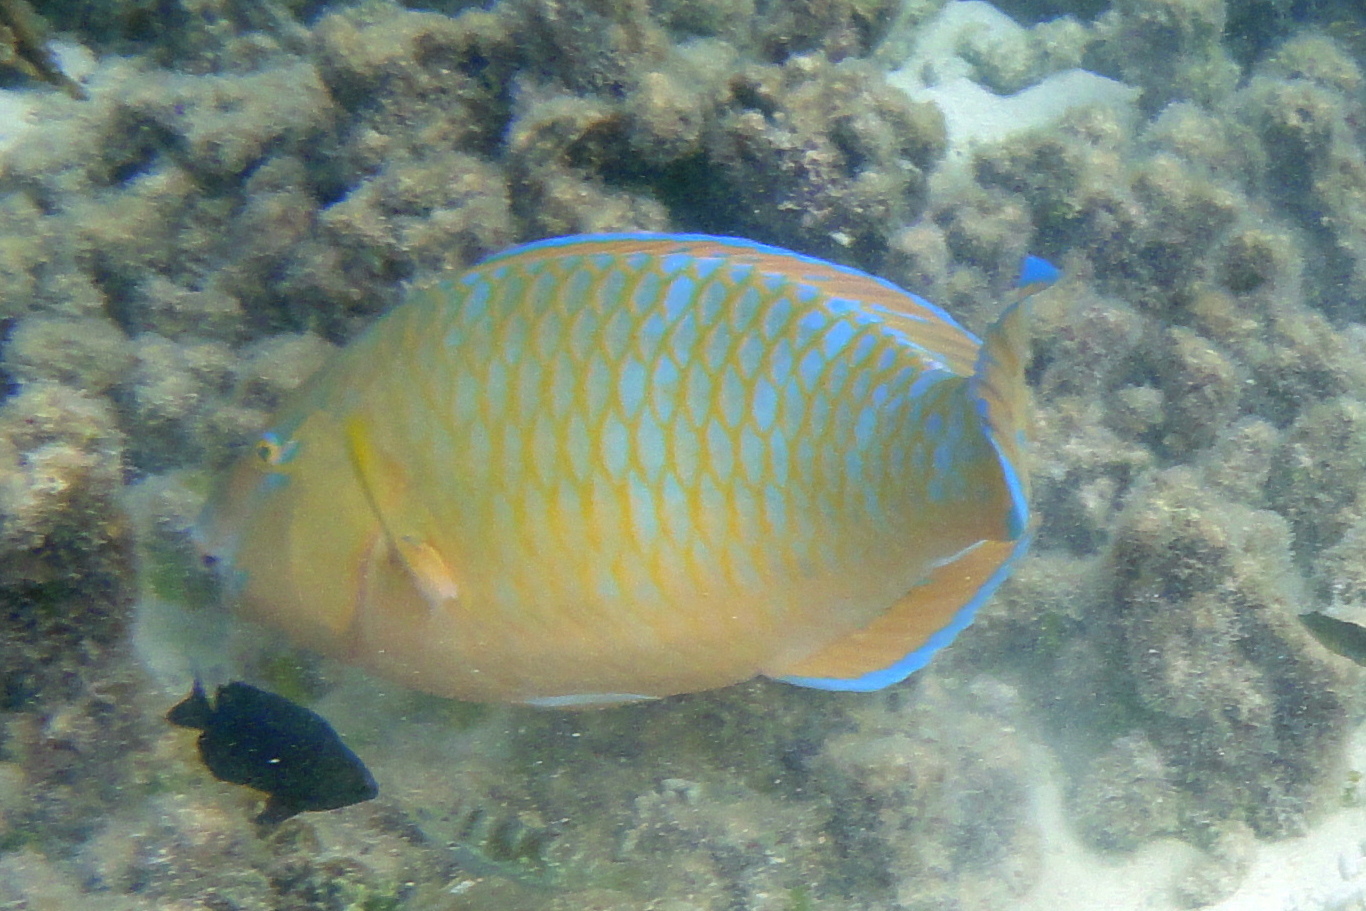
Scarus ghobban (Blue-barred Parrotfish)